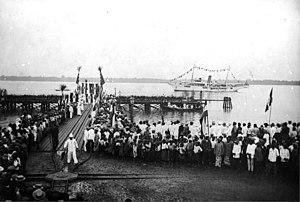
Douala est une ville portuaire d'Afrique centrale sur l'estuaire du fleuve Wouri ouvert sur le golfe de Guinée. Son agglomération compte 3,6 millions d’habitants, elle est reconnue comme la capitale économique du Cameroun, le principal centre d'affaires et la plus grande ville du pays avec Yaoundé. Chef-lieu de la région du Littoral et du département du Wouri, elle a le statut de communauté urbaine constituée de six communes d'arrondissement.